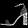
Label: Sandal